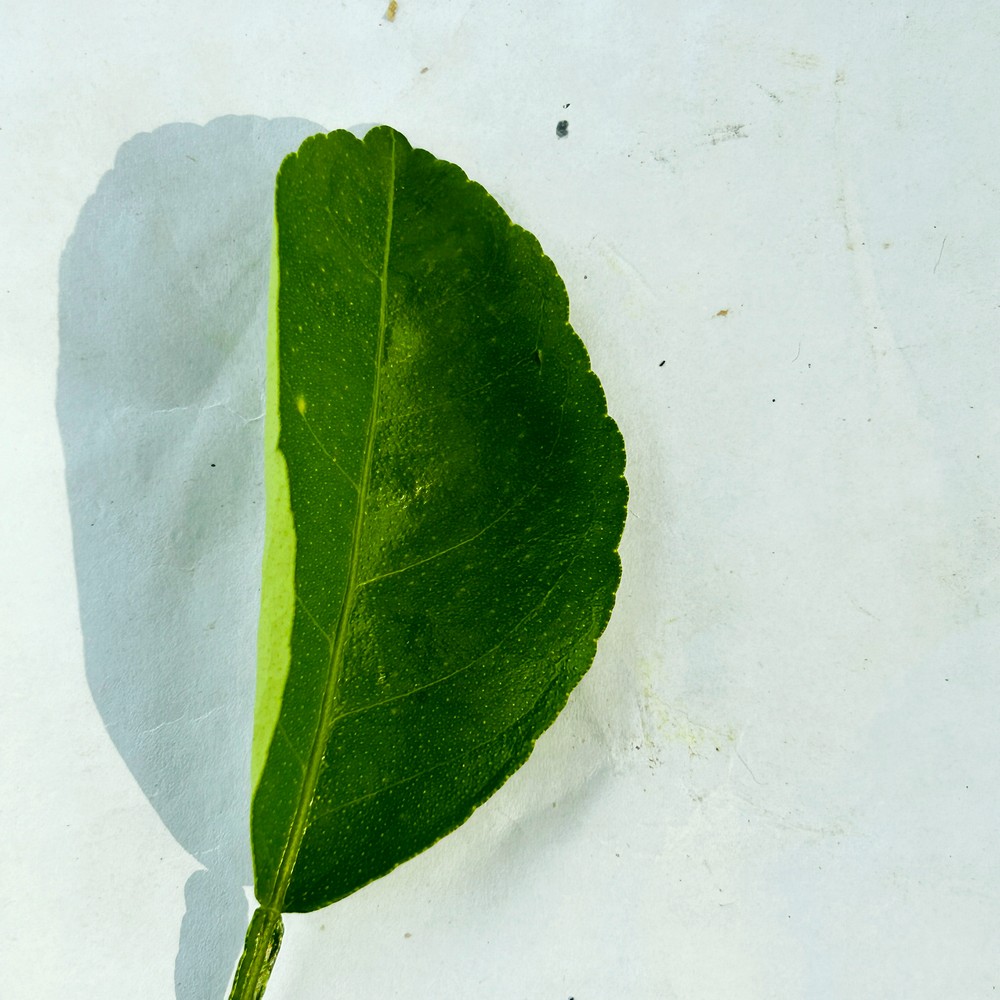
Label: Healthy Leaf